Raccoon

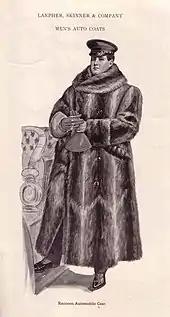
Automobile coat made out of raccoon fur (1906, U.S.)

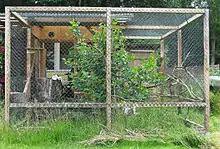
Pen with climbing facilities, hiding places, and a watering hole (lower-left-side)

The fur of raccoons is used for clothing, especially for coats and coonskin caps. At present, it is the material used for the inaccurately named "sealskin" cap worn by the Royal Fusiliers of Great Britain. Sporrans made of raccoon pelt and hide have sometimes been used as part of traditional Scottish highland men's apparel since the 18th century, especially in North America. Such sporrans may or may not be of the "full-mask" type. Historically, Native American tribes not only used the fur for winter clothing, but also used the tails for ornament. The famous Sioux leader Spotted Tail took his name from a raccoon skin hat with the tail attached he acquired from a fur trader. Since the late 18th century, various types of scent hounds, called coonhounds, which can tree animals have been bred in the United States. In the 19th century, when coonskins occasionally even served as means of payment, several thousand raccoons were killed each year in the United States. This number rose quickly when automobile coats became popular after the turn of the 20th century. In the 1920s, wearing a raccoon coat was regarded as a status symbol among college students. Attempts to breed raccoons in fur farms in the 1920s and 1930s in North America and Europe turned out not to be profitable, and farming was abandoned after prices for long-haired pelts dropped in the 1940s. Although raccoons had become rare in the 1930s, at least 388,000 were killed during the hunting season of 1934–1935.